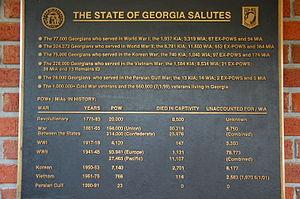
La guerre de Sécession est connue sous plusieurs noms qui dépendent du contexte politique, historique, linguistique et culturel.